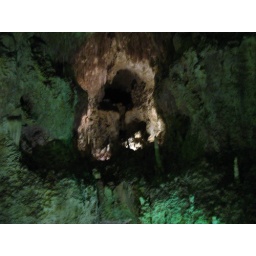
The colors of a rainbow are not only found in the sky but also in rock formations underground.